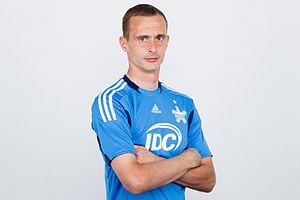
Serghei Pașcenco, né le 18 décembre 1982 à Tiraspol en Moldavie, est un footballeur international moldave, qui évolue au poste de gardien de but au Sheriff Tiraspol.